Atlanta Flames

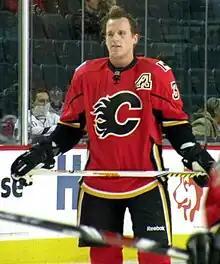
A Calgary Flames player observes his teammates who are off camera. On his uniform is a small patch that uses Atlanta's "Flaming A" logo to denote his position as an alternate captain.

As the team stagnated on the ice, the Flames struggled at the gate. They peaked at an average of 14,161 fans per game in their second season, 1973–74, but fell to 12,258 three years later and then 10,500 in 1977–78. Concerns that low attendance could result in the relocation of the team surfaced by 1976, prompting politicians and the players themselves to purchase tickets in a bid to stabilize the franchise. The Flames attempted to boost attendance in 1980 by signing Jim Craig, goaltender of the American Olympic team that had won the Olympic gold medal following its "Miracle on Ice" victory over the Soviet Union. It was not successful as attendance fell to an average of 10,024. Adding to the Flames' financial woes was the fact that the Omni Coliseum was one of the last major arenas in North America to be built without revenue-generating luxury suites, which led Fletcher to describe the facility as being "out-of-date when it opened".